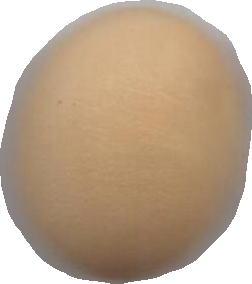
Variety: Grobogan